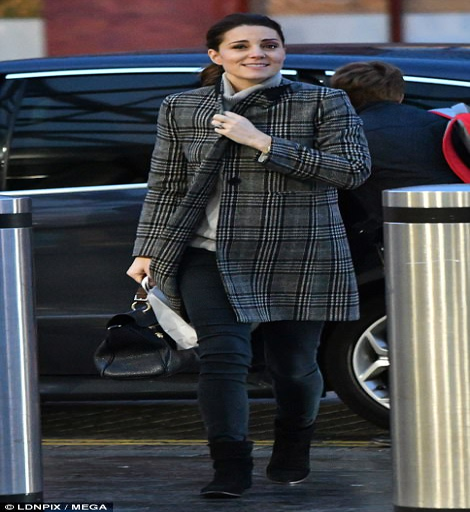
the duchess was dressed down in jeans and a jumper